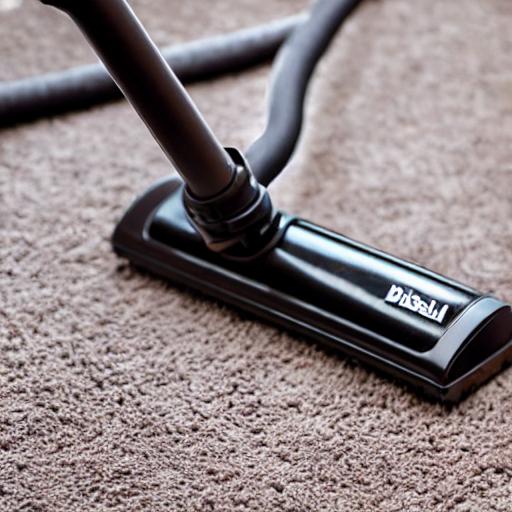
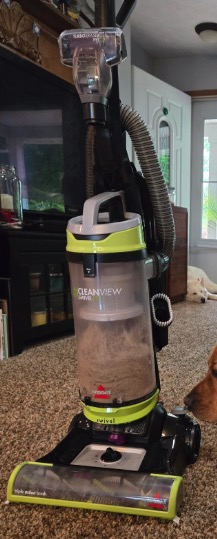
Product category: items_vacuum
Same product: no